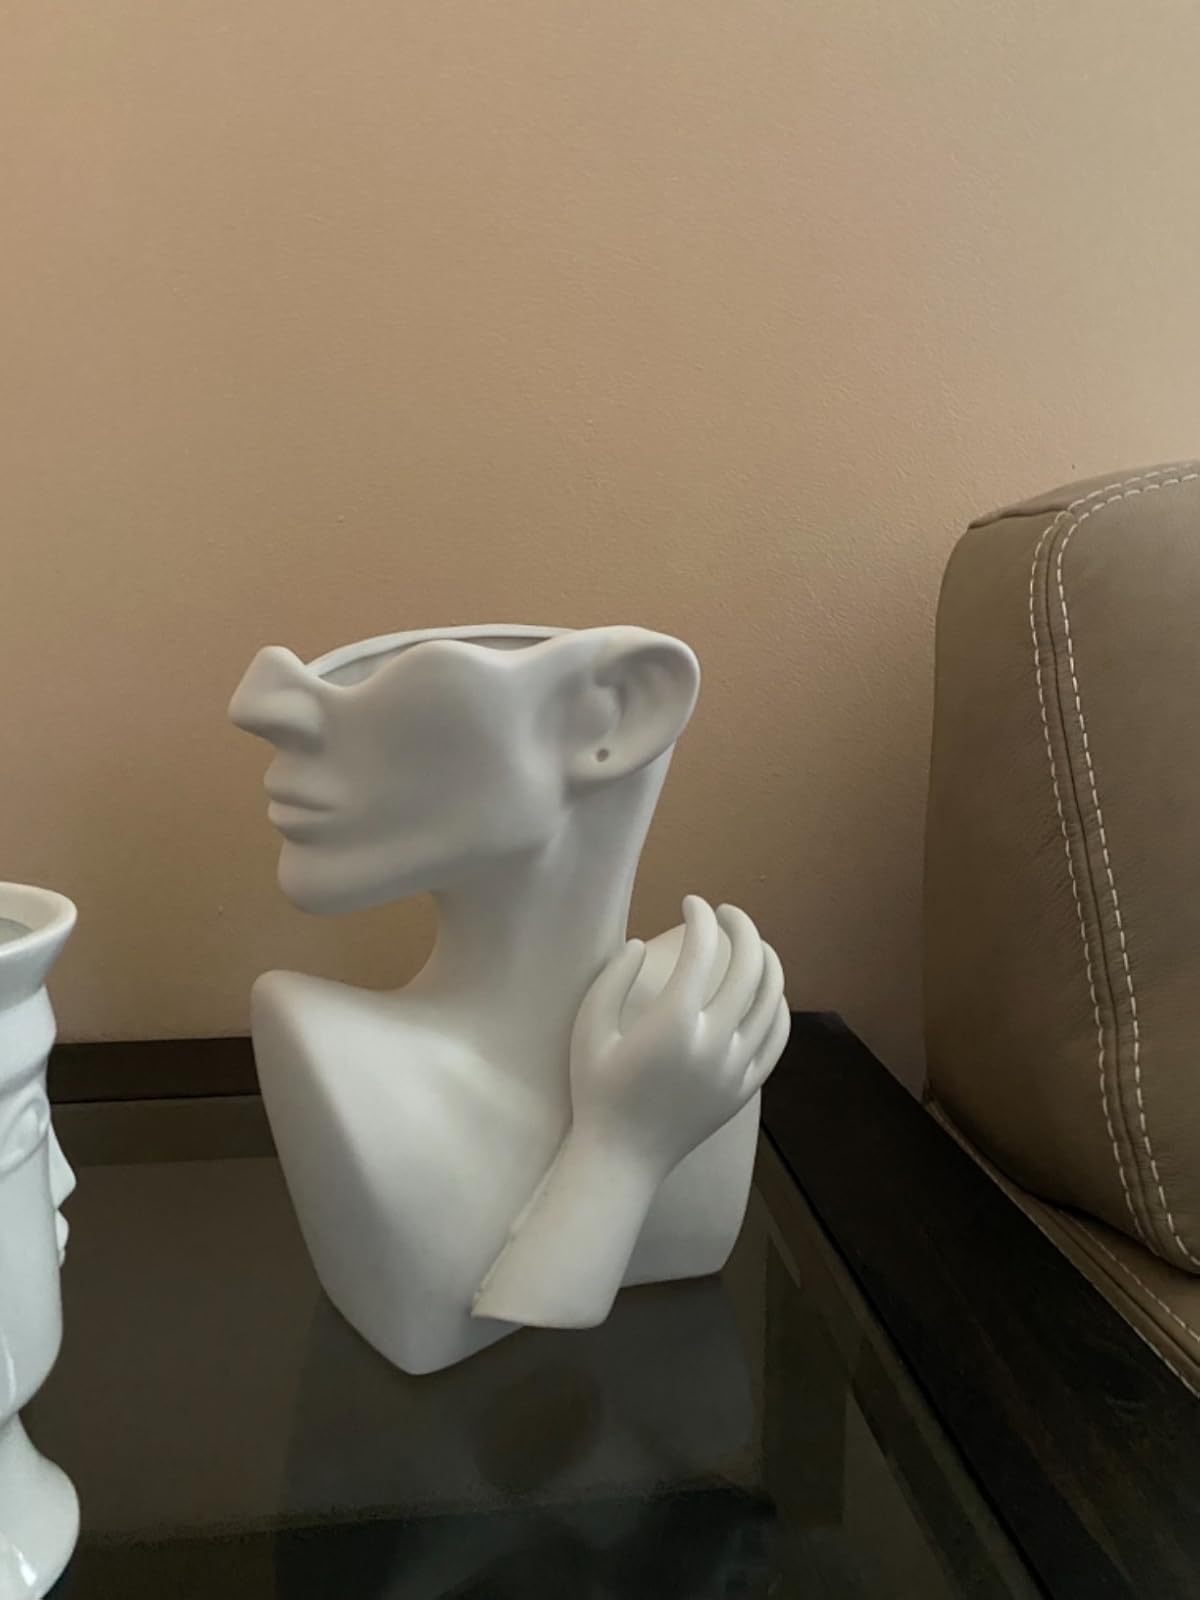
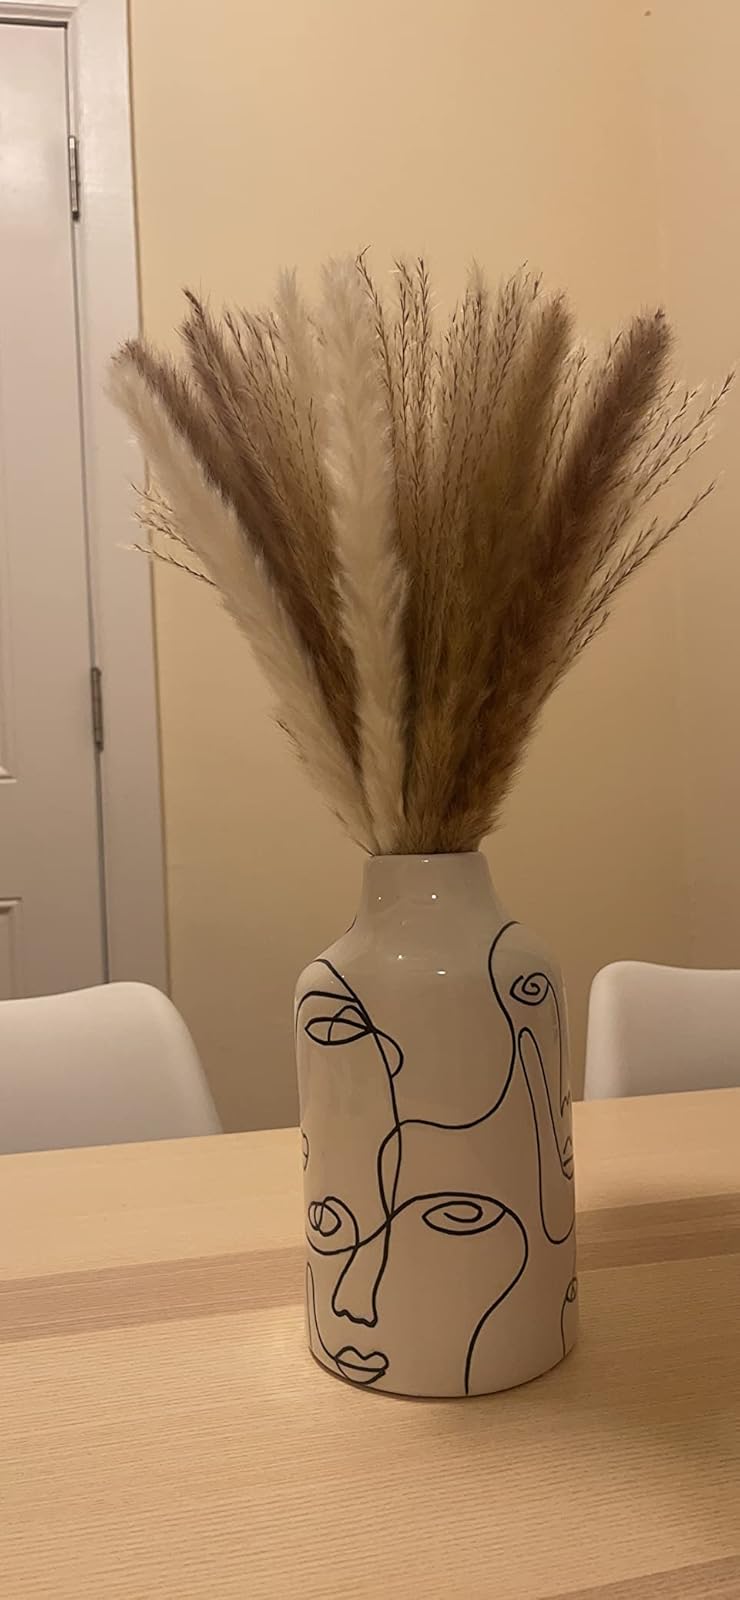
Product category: vase
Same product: no